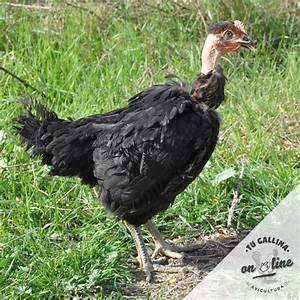
Label: gallina